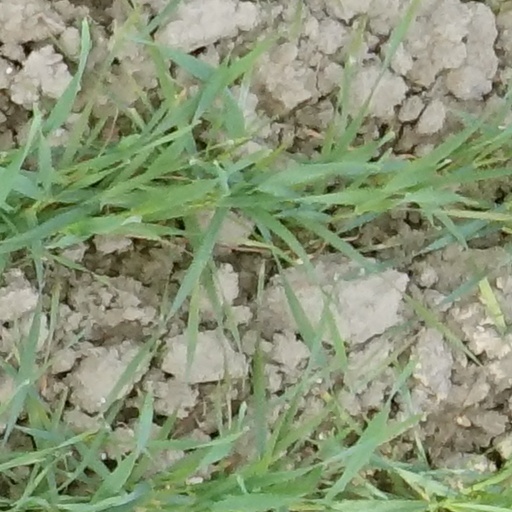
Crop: wheat